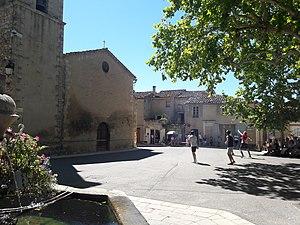
Match de paume artignoscaise pendant les épreuves de la Coupe du monde artignoscaise organisé par l'AIPA (Association internationale de paume artignoscaise)
La paume artignoscaise est un sport traditionnel issu du jeu de paume et de la pelote basque, pratiqué à Artignosc-sur-Verdon dans le Var, en région Provence-Alpes-Côte d’Azur. Il se pratique la plupart du temps en occitan.